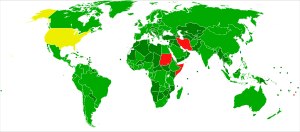
FN's kvindekonvention
Konventionens medlemslande: Medlemmer i grønt, ikke underskrevet i gult, ikke-medlemmer i rødt
FN's kvindekonvention, med det fulde navn De forenede nationers kvindekonvention om afskaffelse af alle former for diskriminering af kvinder, er en international konvention som blev underskrevet den 18. december 1979 i FN's generalforsamling. Konventionen er beskrevet som en menneskerettighedskonvention for kvinder og trådte i kraft den 3. september 1981. Konventionen er ratificert af 186 medlemslande, senest af Qatar den 29. april 2009. Det eneste vestlige land, som ikke har ratificeret den, er USA. En række lande har også ratificert konventionen sammen med en række reservationer og erklæringer.